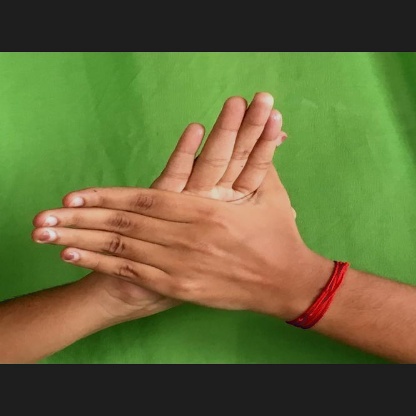
Mudra: Chakra